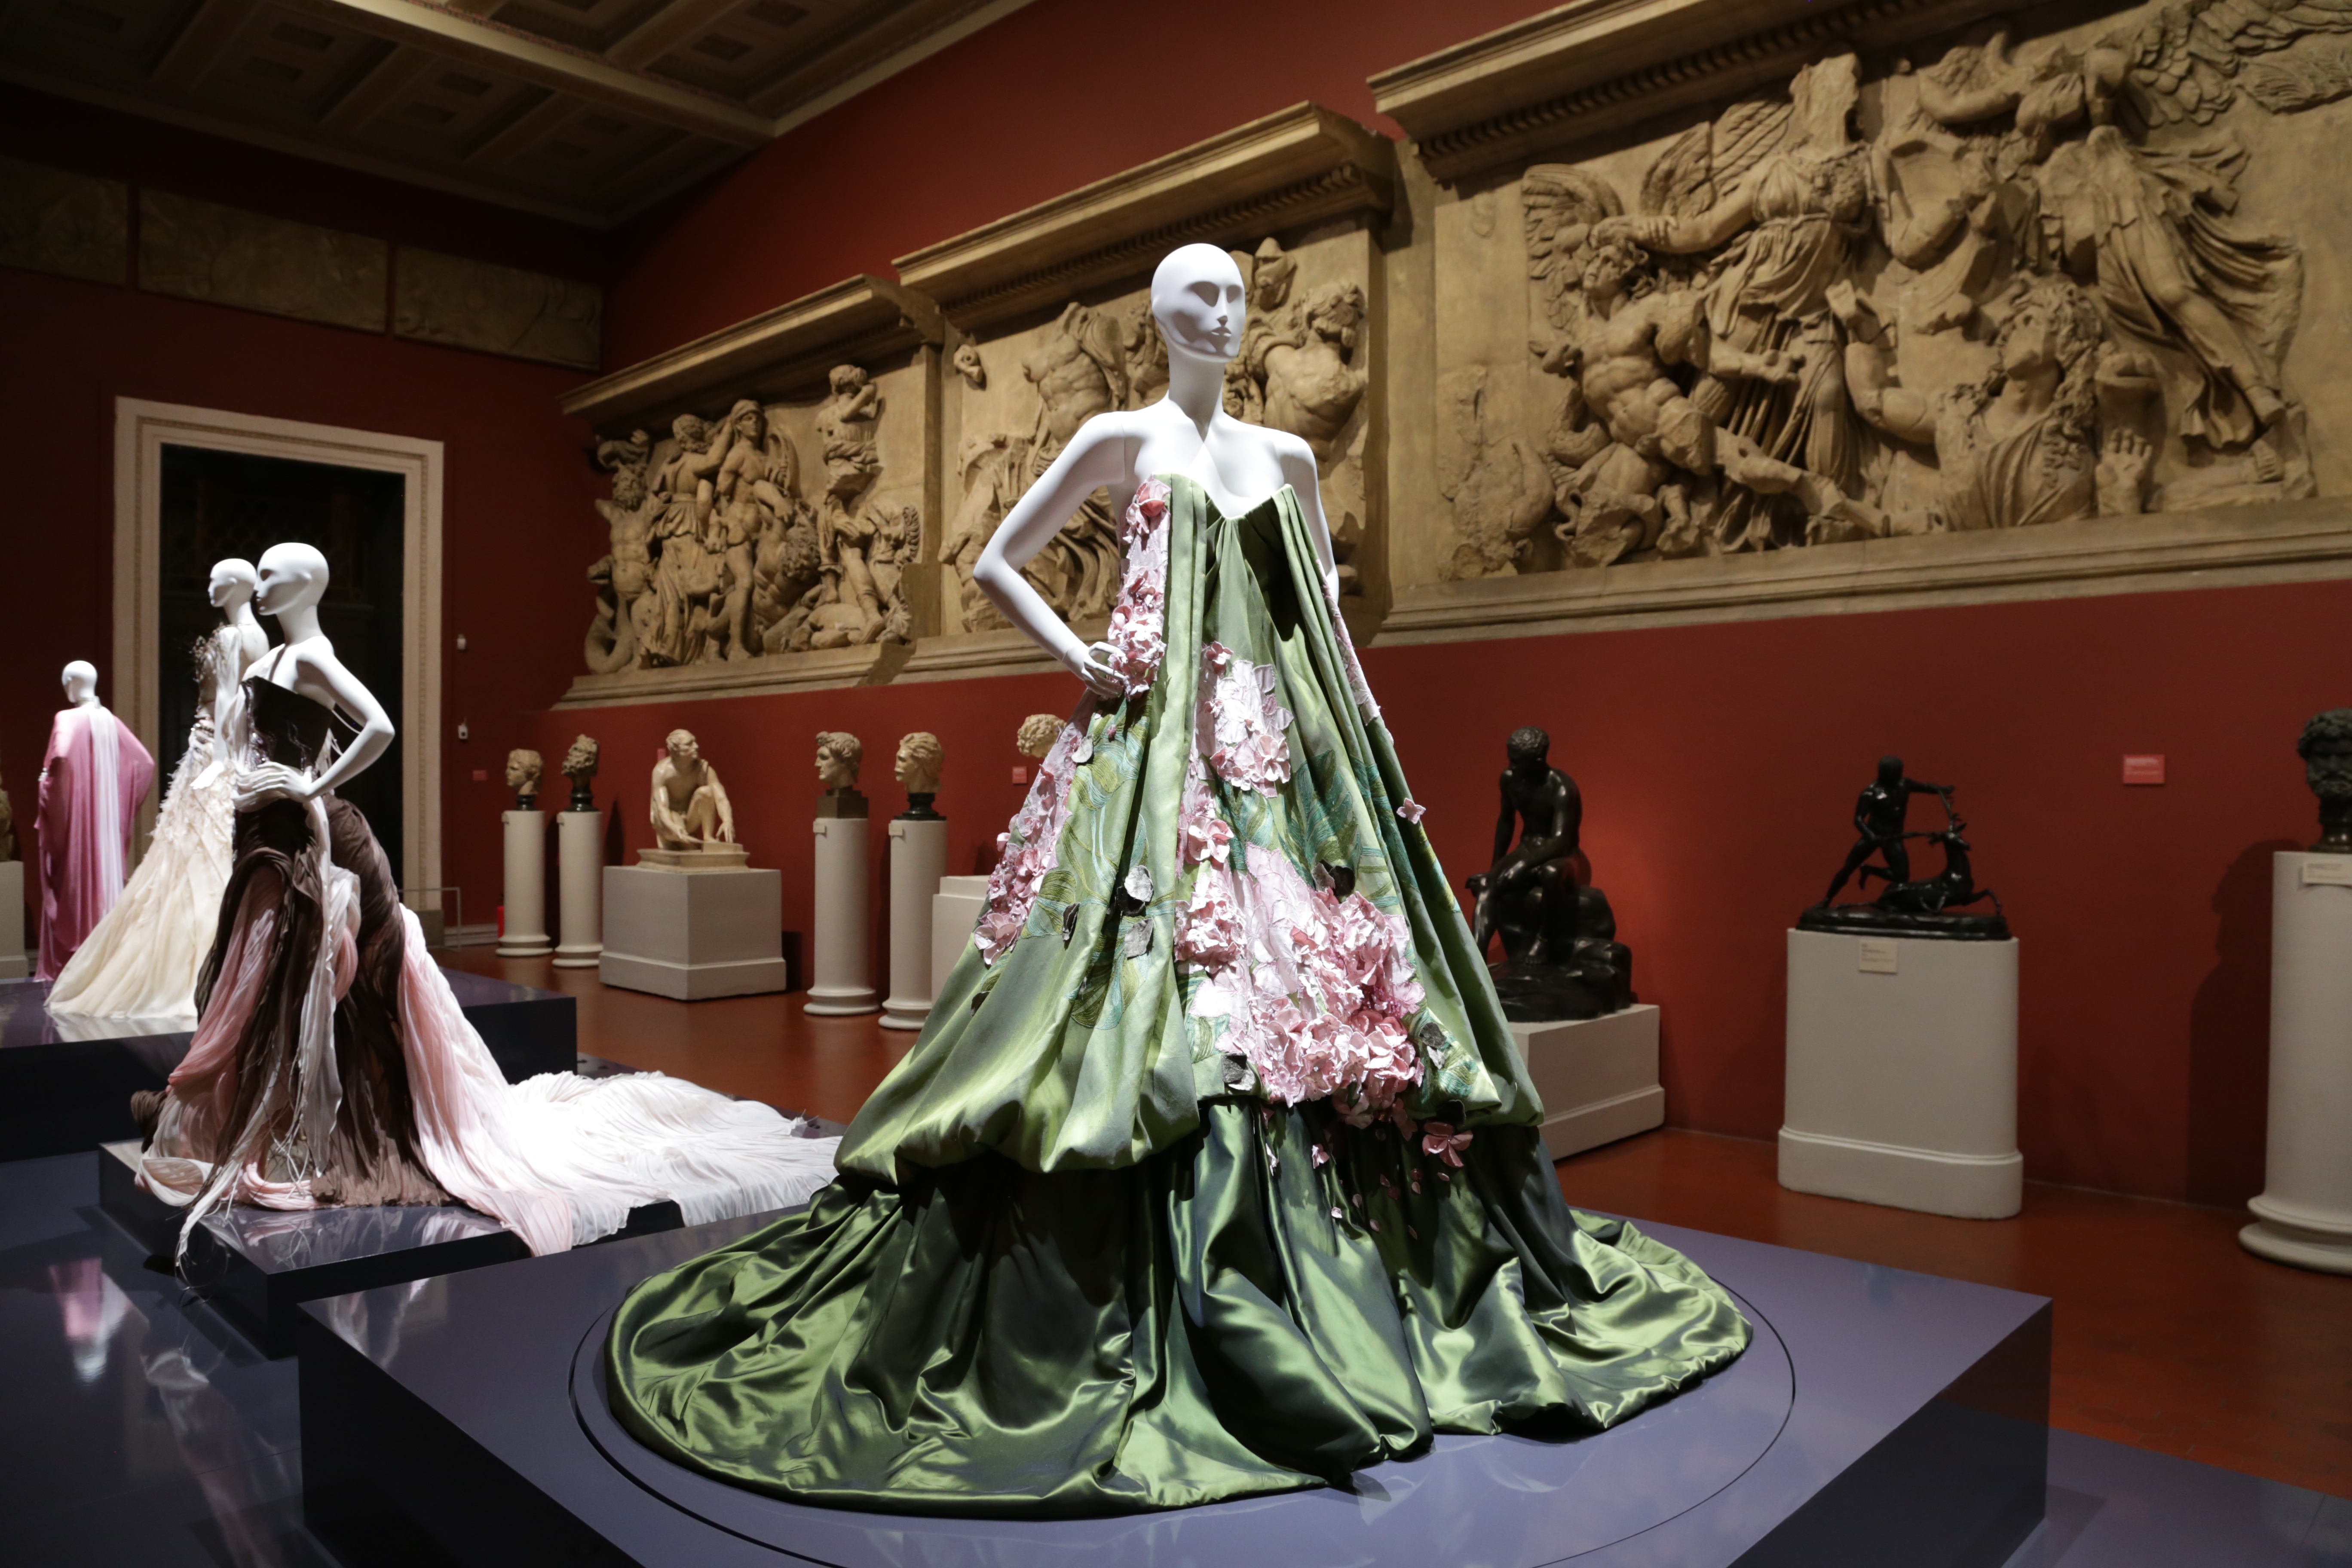
man, people, model, museum, fashion, mannequin, theatre, art, drama, dress, luxury, design, picture, beauty, history, tourist attraction, exhibition, attire, contemporary art, wealth, display window